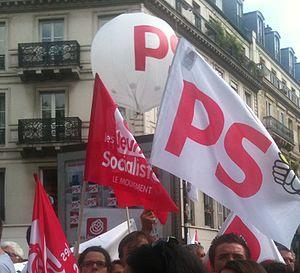
Drapeaux du PS à la manifestation contre la réforme Woerth des retraites.